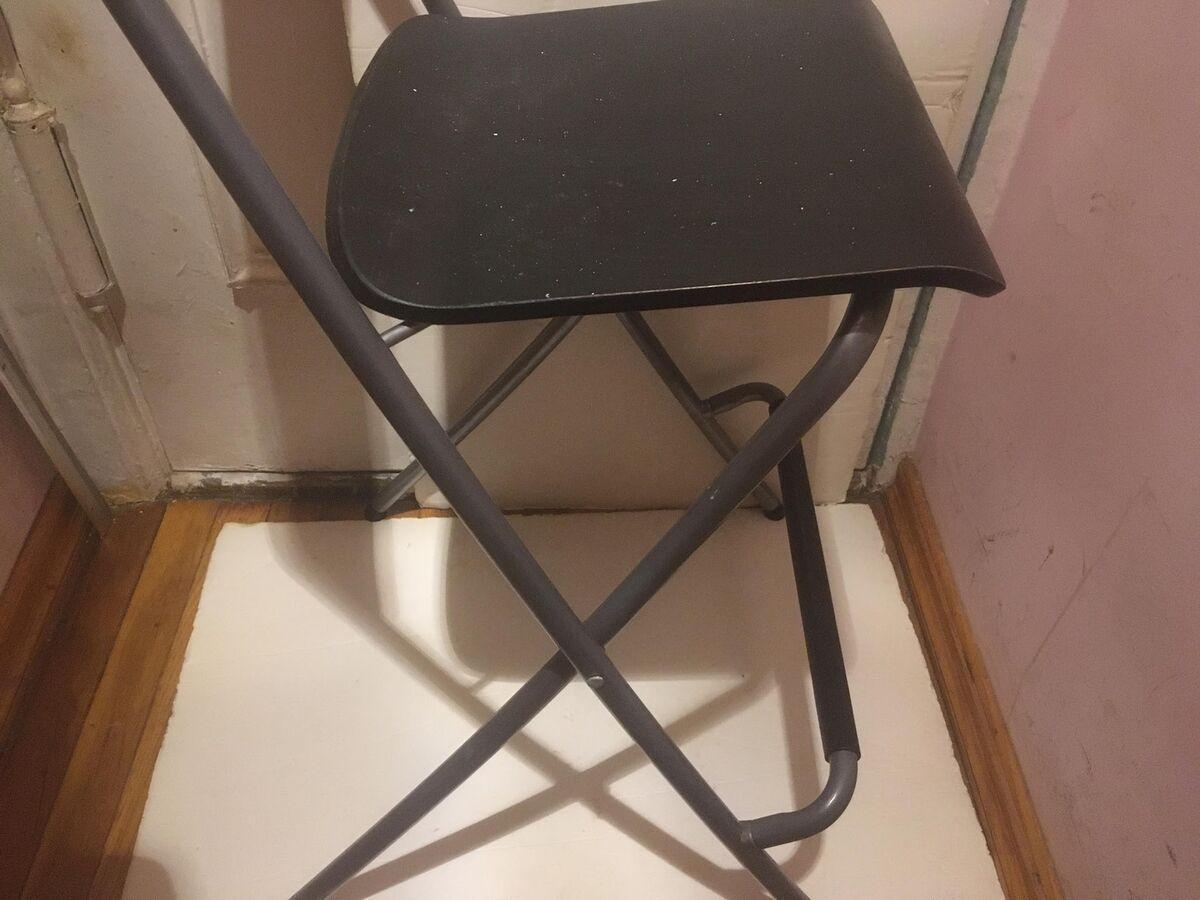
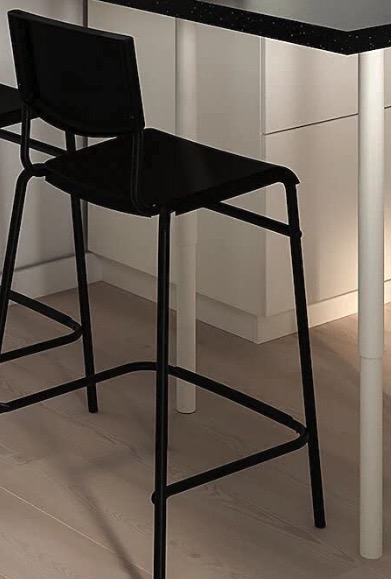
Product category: stool
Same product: no